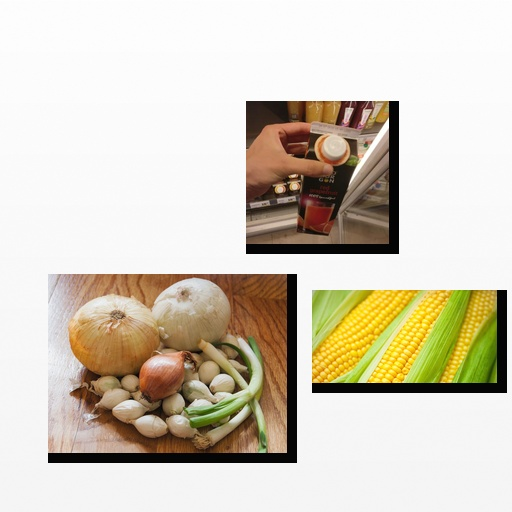
Food items: corn, red_grapefruit_juice, onion